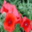
Label: poppy